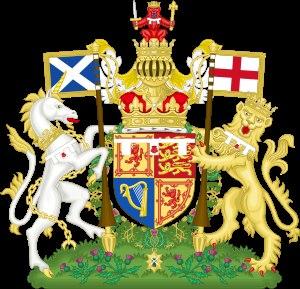
Comte de Strathearn est un titre créé plusieurs fois dans la pairie d'Écosse, mais qui fut, à partir du XIIᵉ siècle, un titre porté par les successeurs des mormaers de Strathearn, seigneurs du territoire de Strathearn. Le Strathearn composait avec le Menteith l'une des sept provinces traditionnelles pictes celle « Stradeern et Mended » qui était considérée comme le centre du royaume picte de Fortriú.